Trihas Gebre

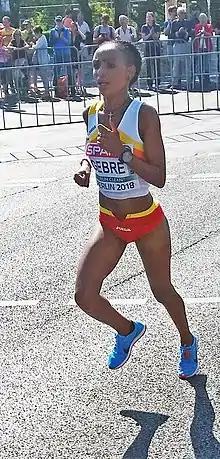
Gebre in 2018

Trihas Gebre Aunoon (born 29 April 1990) is a long-distance runner. Born in Ethiopia, she competes for Spain internationally. She competed in the 10,000 metres at the 2015 World Championships in Beijing finishing 16th.